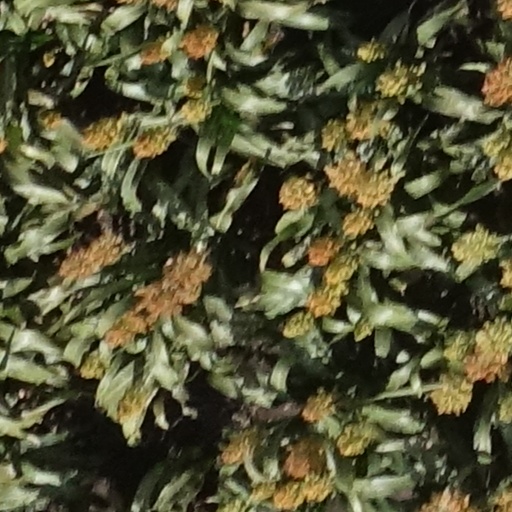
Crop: sorghum